Paolino Vassallo

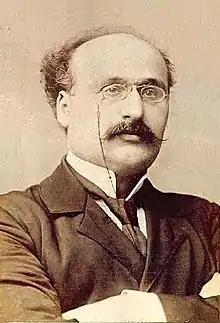
Paolino Vassallo

Paolino Vassallo (born 24 July 1856 in Cospicua - deceased 20 January 1923 in Valletta) was a Maltese composer.